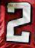
Number: 2